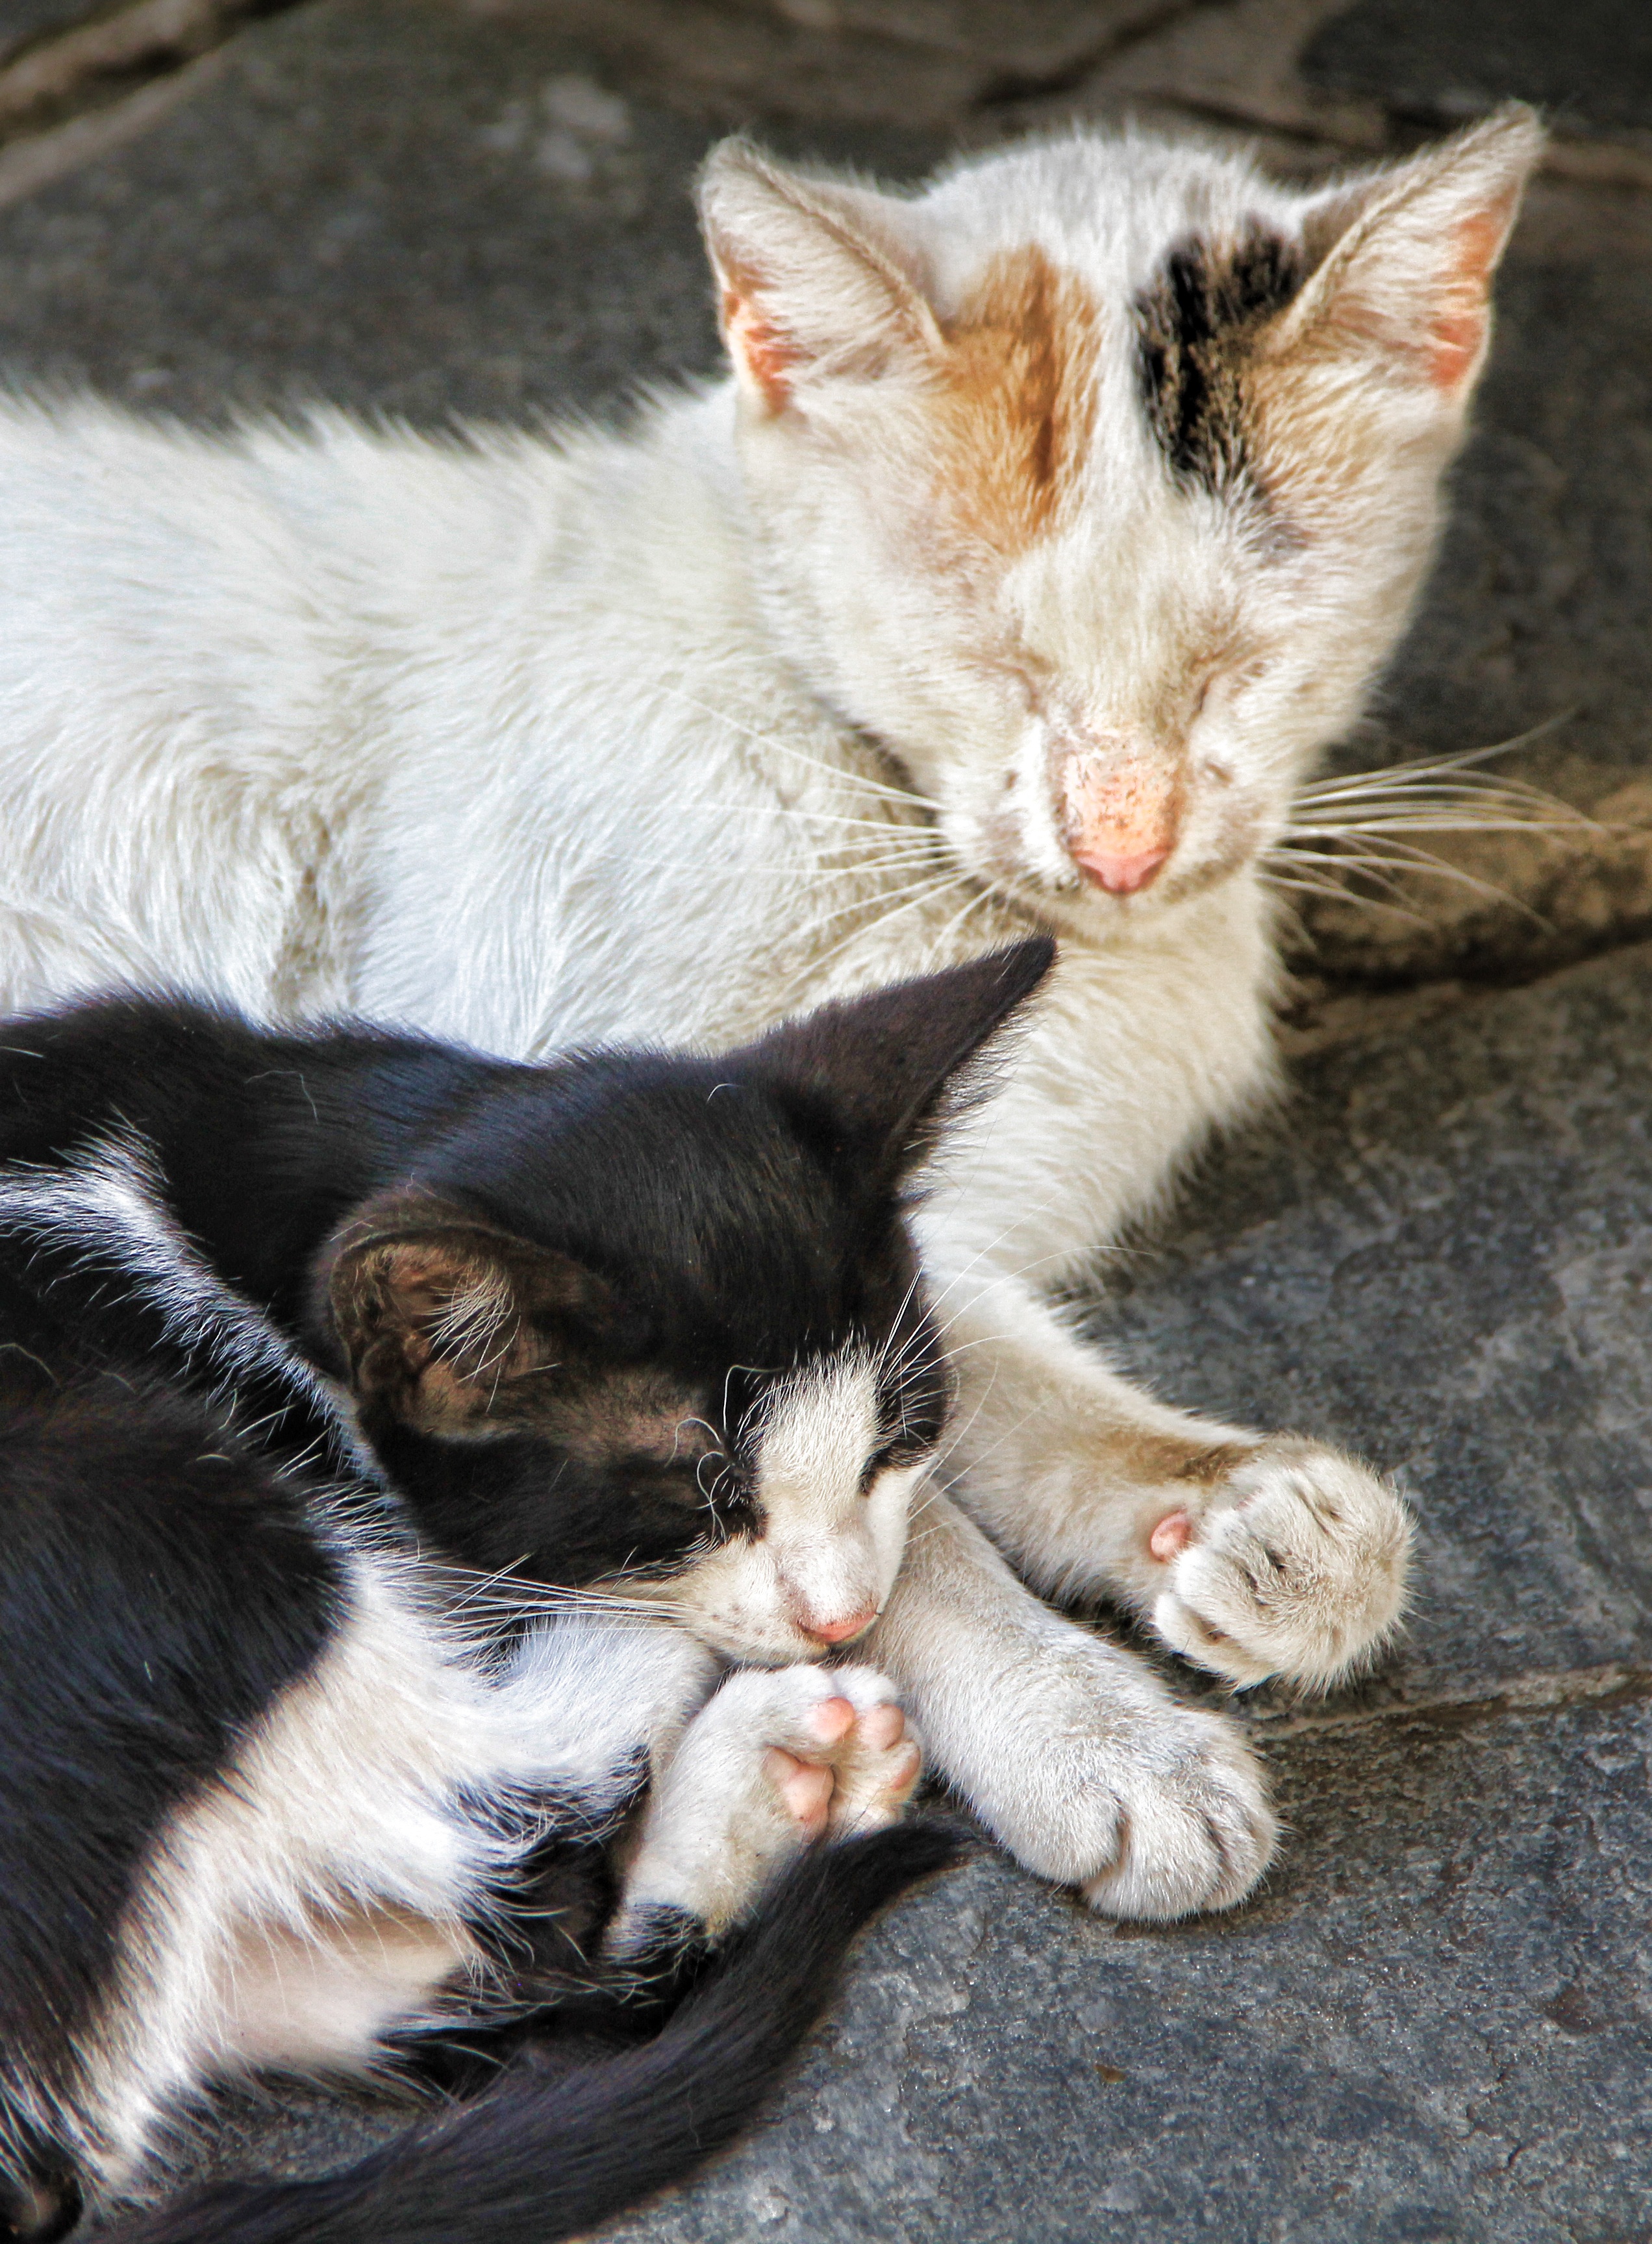
black and white, white, sweet, cute, pet, kitten, cat, mammal, rest, whiskers, lazy, sleep, vertebrate, domestic cat, cat face, doze, concerns, young cat, european shorthair, small to medium sized cats, cat like mammal, domestic short haired cat